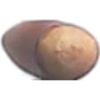
Label: Hazelnut 1